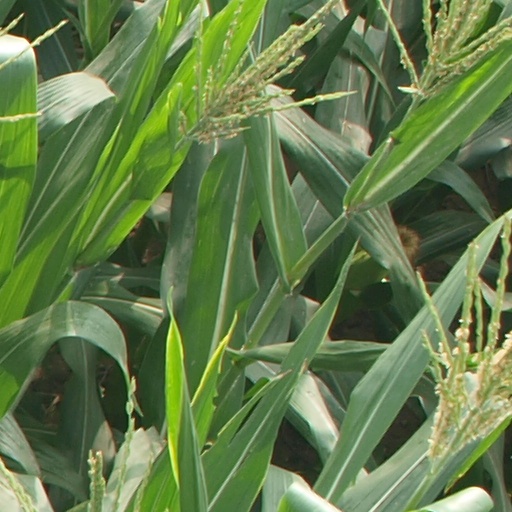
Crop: maize; corn